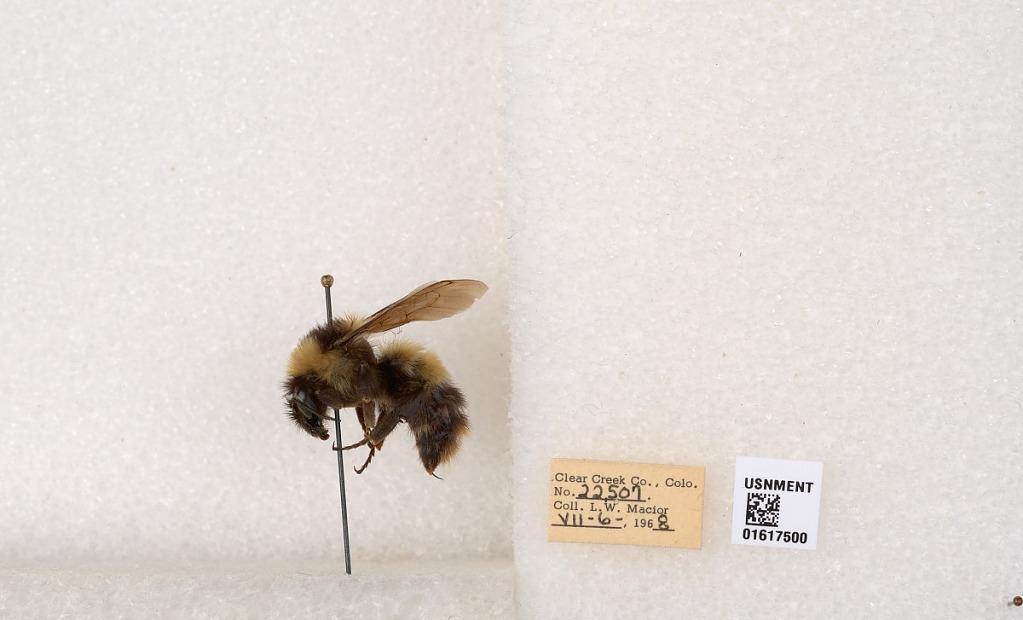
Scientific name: Bombus kirbyellus
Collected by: L. Macior
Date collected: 1968-7-6
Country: United States
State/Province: Colorado
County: Clear Creek
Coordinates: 39.6891, -105.644